Fire Maidens from Outer Space

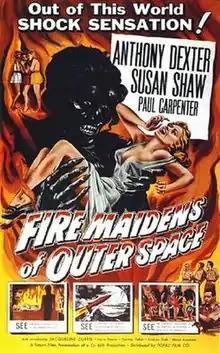
Theatrical release poster

Fire Maidens from Outer Space (or Fire Maidens of Outer Space in US), is a 1956 British independent black-and-white science fiction feature film. It was written, produced and directed by American filmmaker Cy Roth as a collaboration between Cy Roth Productions and Great Britain's Criterion Films, and distributed in the UK by Eros Films and in the USA by Topaz Film Co. The film stars Anthony Dexter, Susan Shaw, Paul Carpenter and Jacqueline Curtis. There were 13 additional "fire maidens". The music score features cues excerpted from the opera "Prince Igor" by Alexander Borodin.